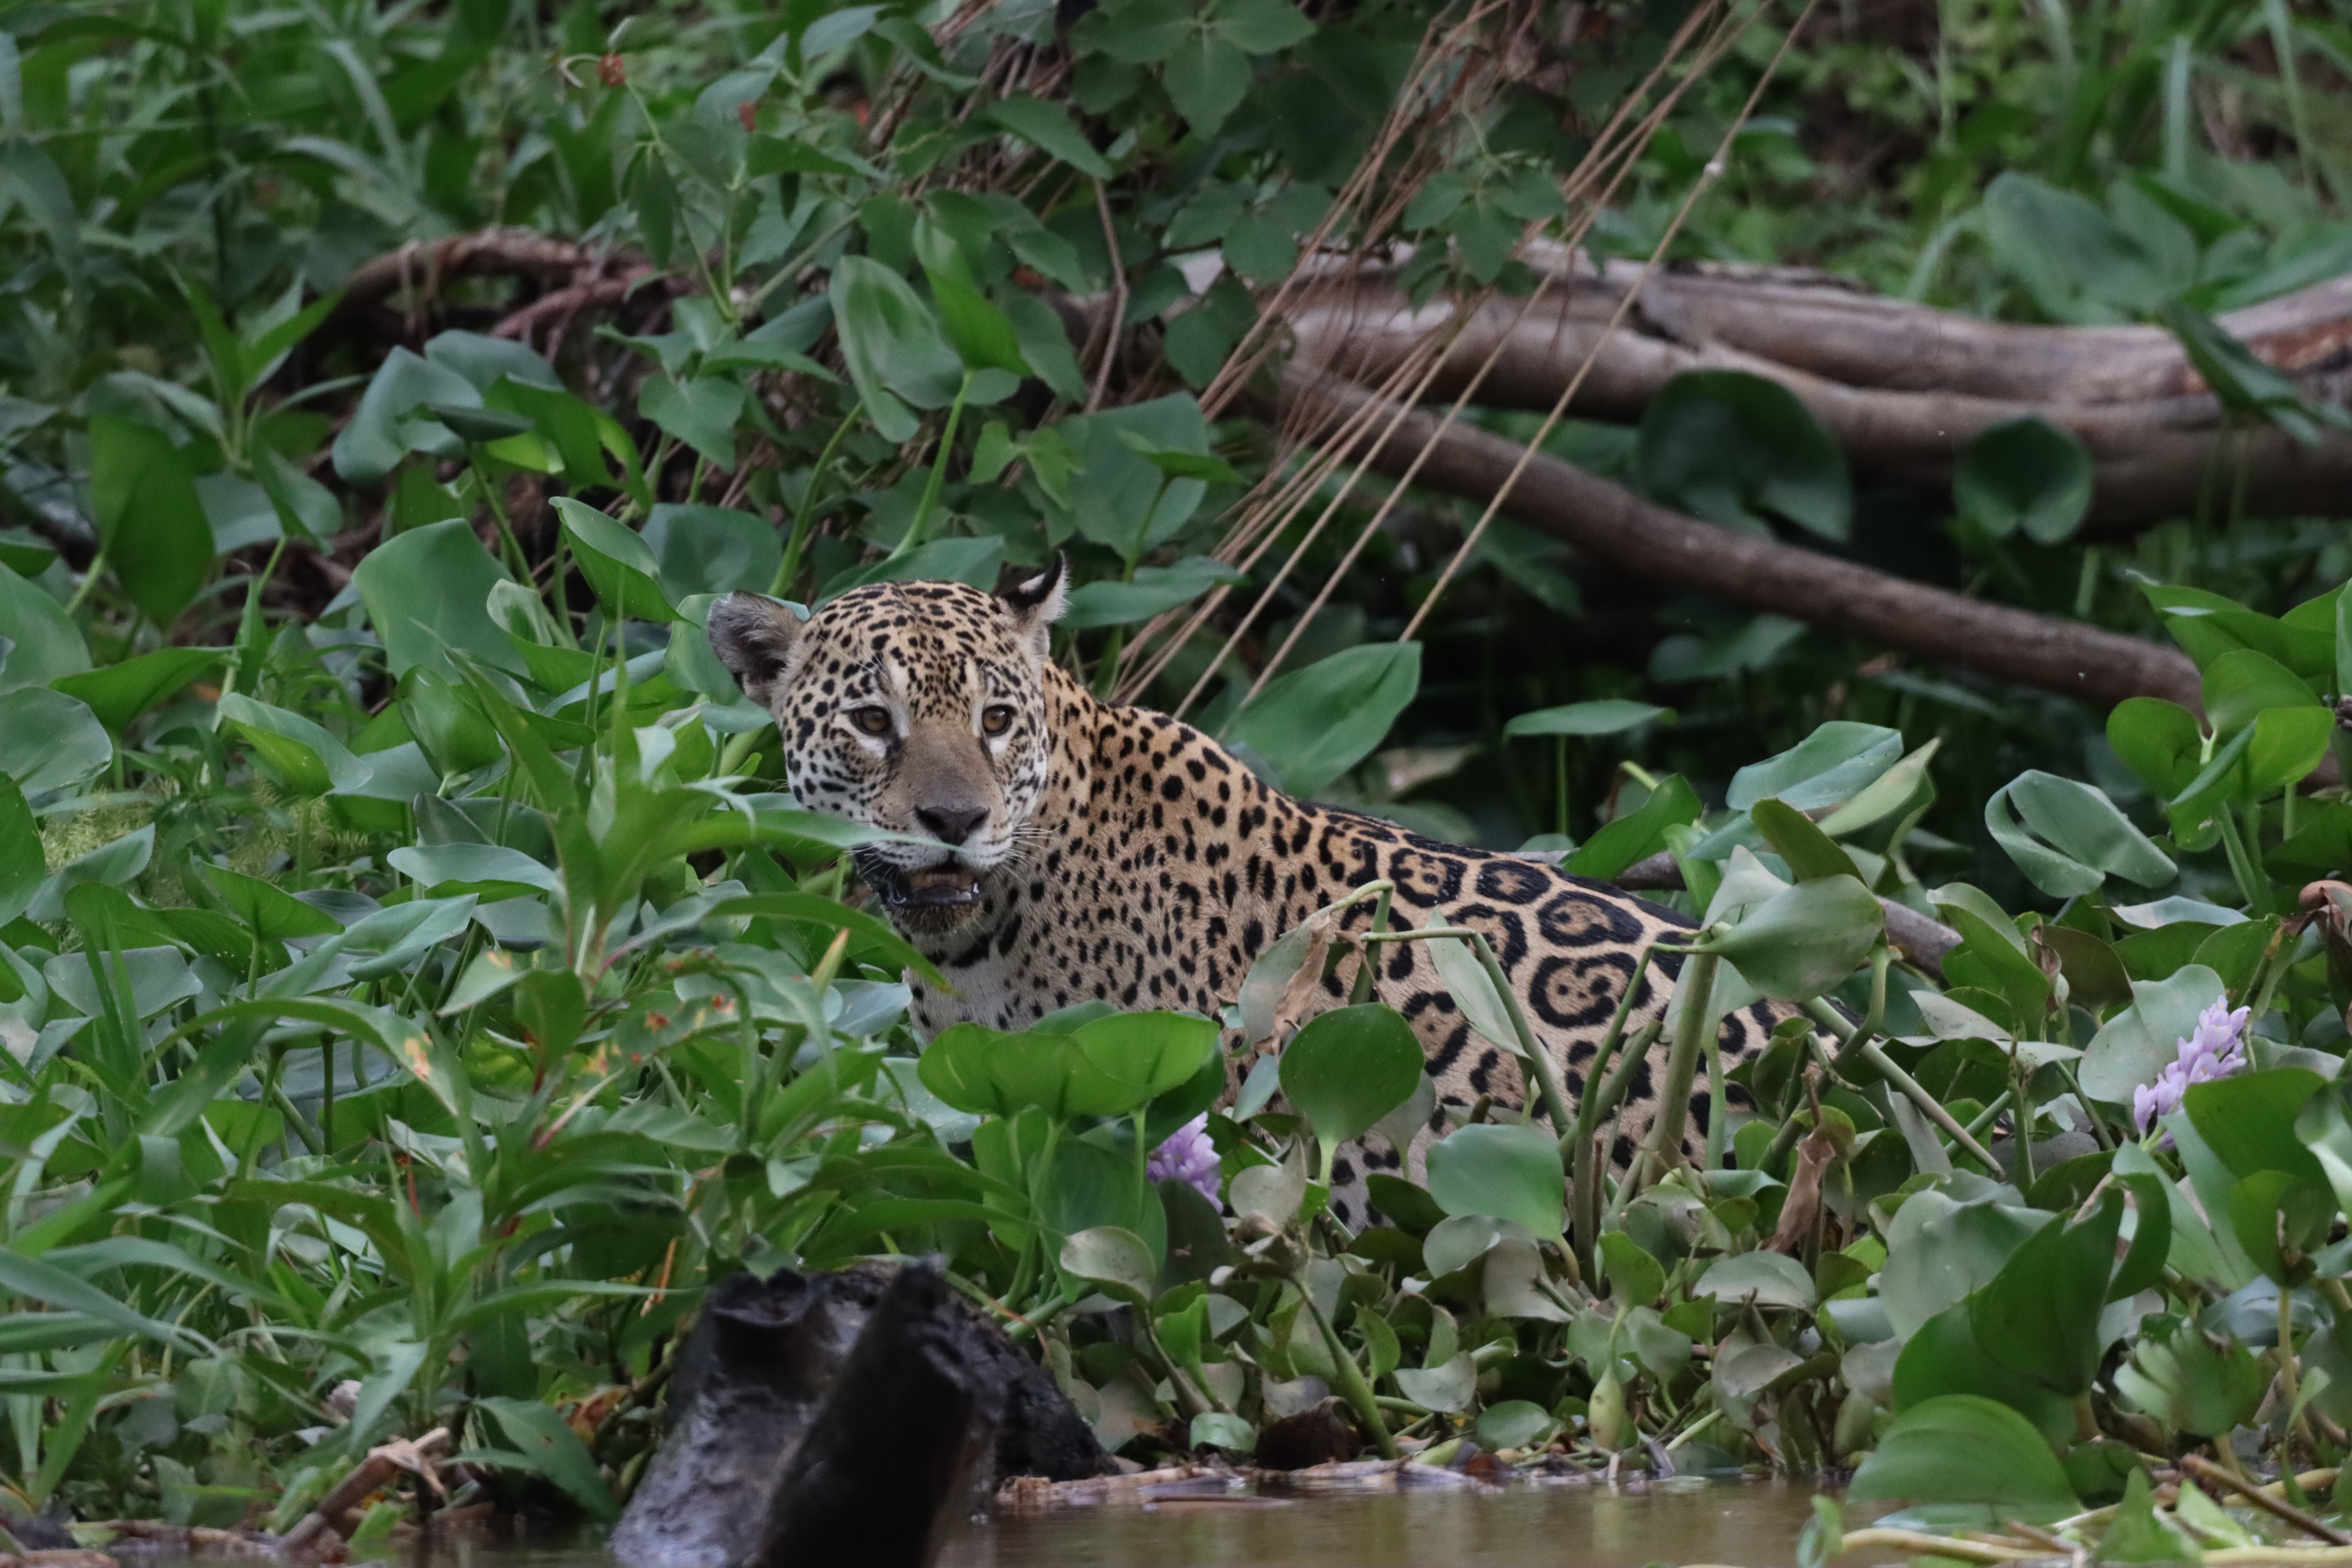
Jaguar: Marcela